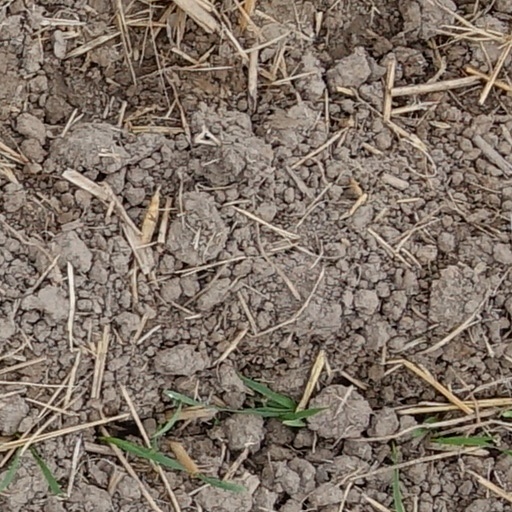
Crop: wheat